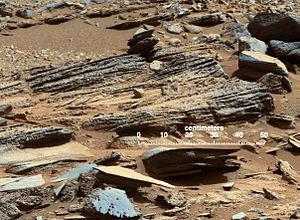
L'exploration de Mars par Curiosity est le déroulement de la mission du rover de Mars Science Laboratory développé par la NASA sur la planète Mars après son atterrissage dans le cratère Gale le 6 août 2012. Le véhicule dispose de 75 kg d'équipements scientifiques et a pour objectif de déterminer si l'environnement martien a pu, dans le passé, permettre l'apparition de la vie.